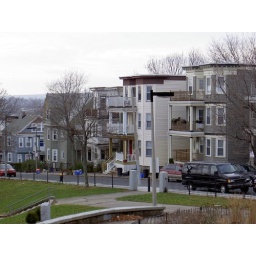
Jen and John's place in th'hood, Dorchester. It's the white house in the middle I believe